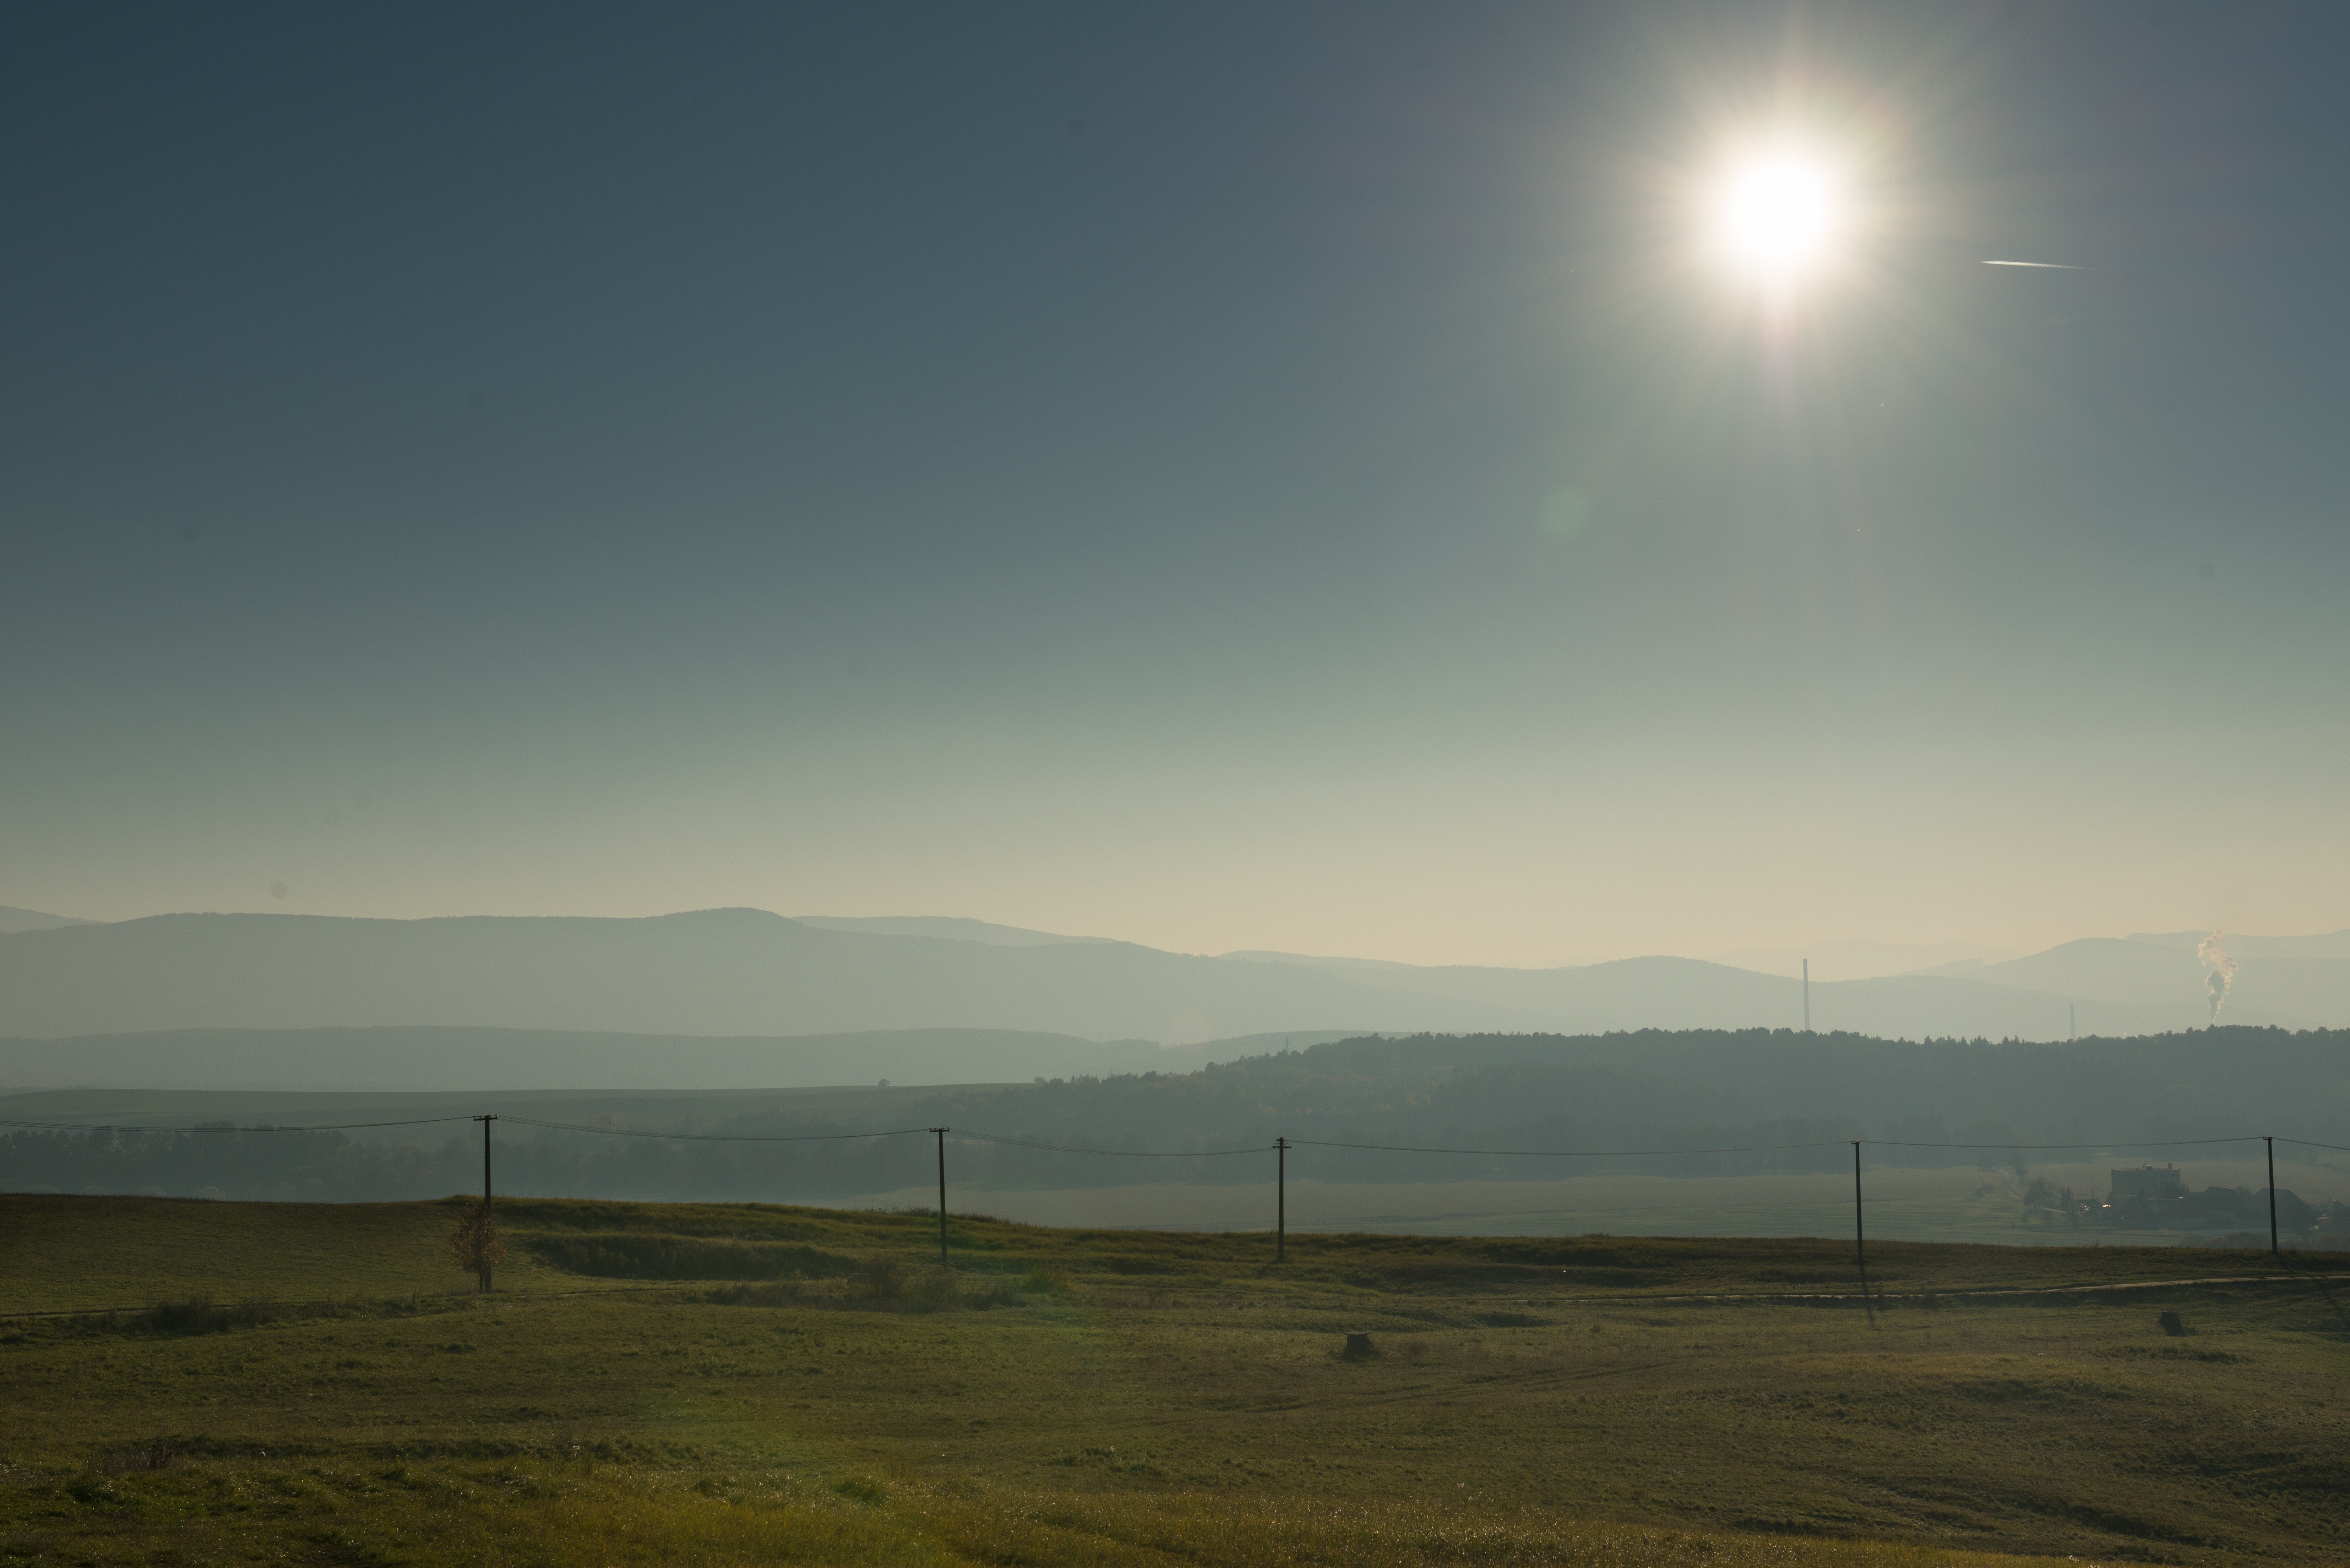
landscape, sea, horizon, mountain, cloud, sky, sun, fog, sunrise, sunset, mist, prairie, sunlight, morning, hill, dawn, country, dusk, evening, autumn, weather, haze, plain, columns, slovakia, rural area, atmospheric phenomenon, atmosphere of earth